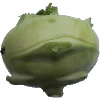
Label: kohlrabi